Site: brandenburg
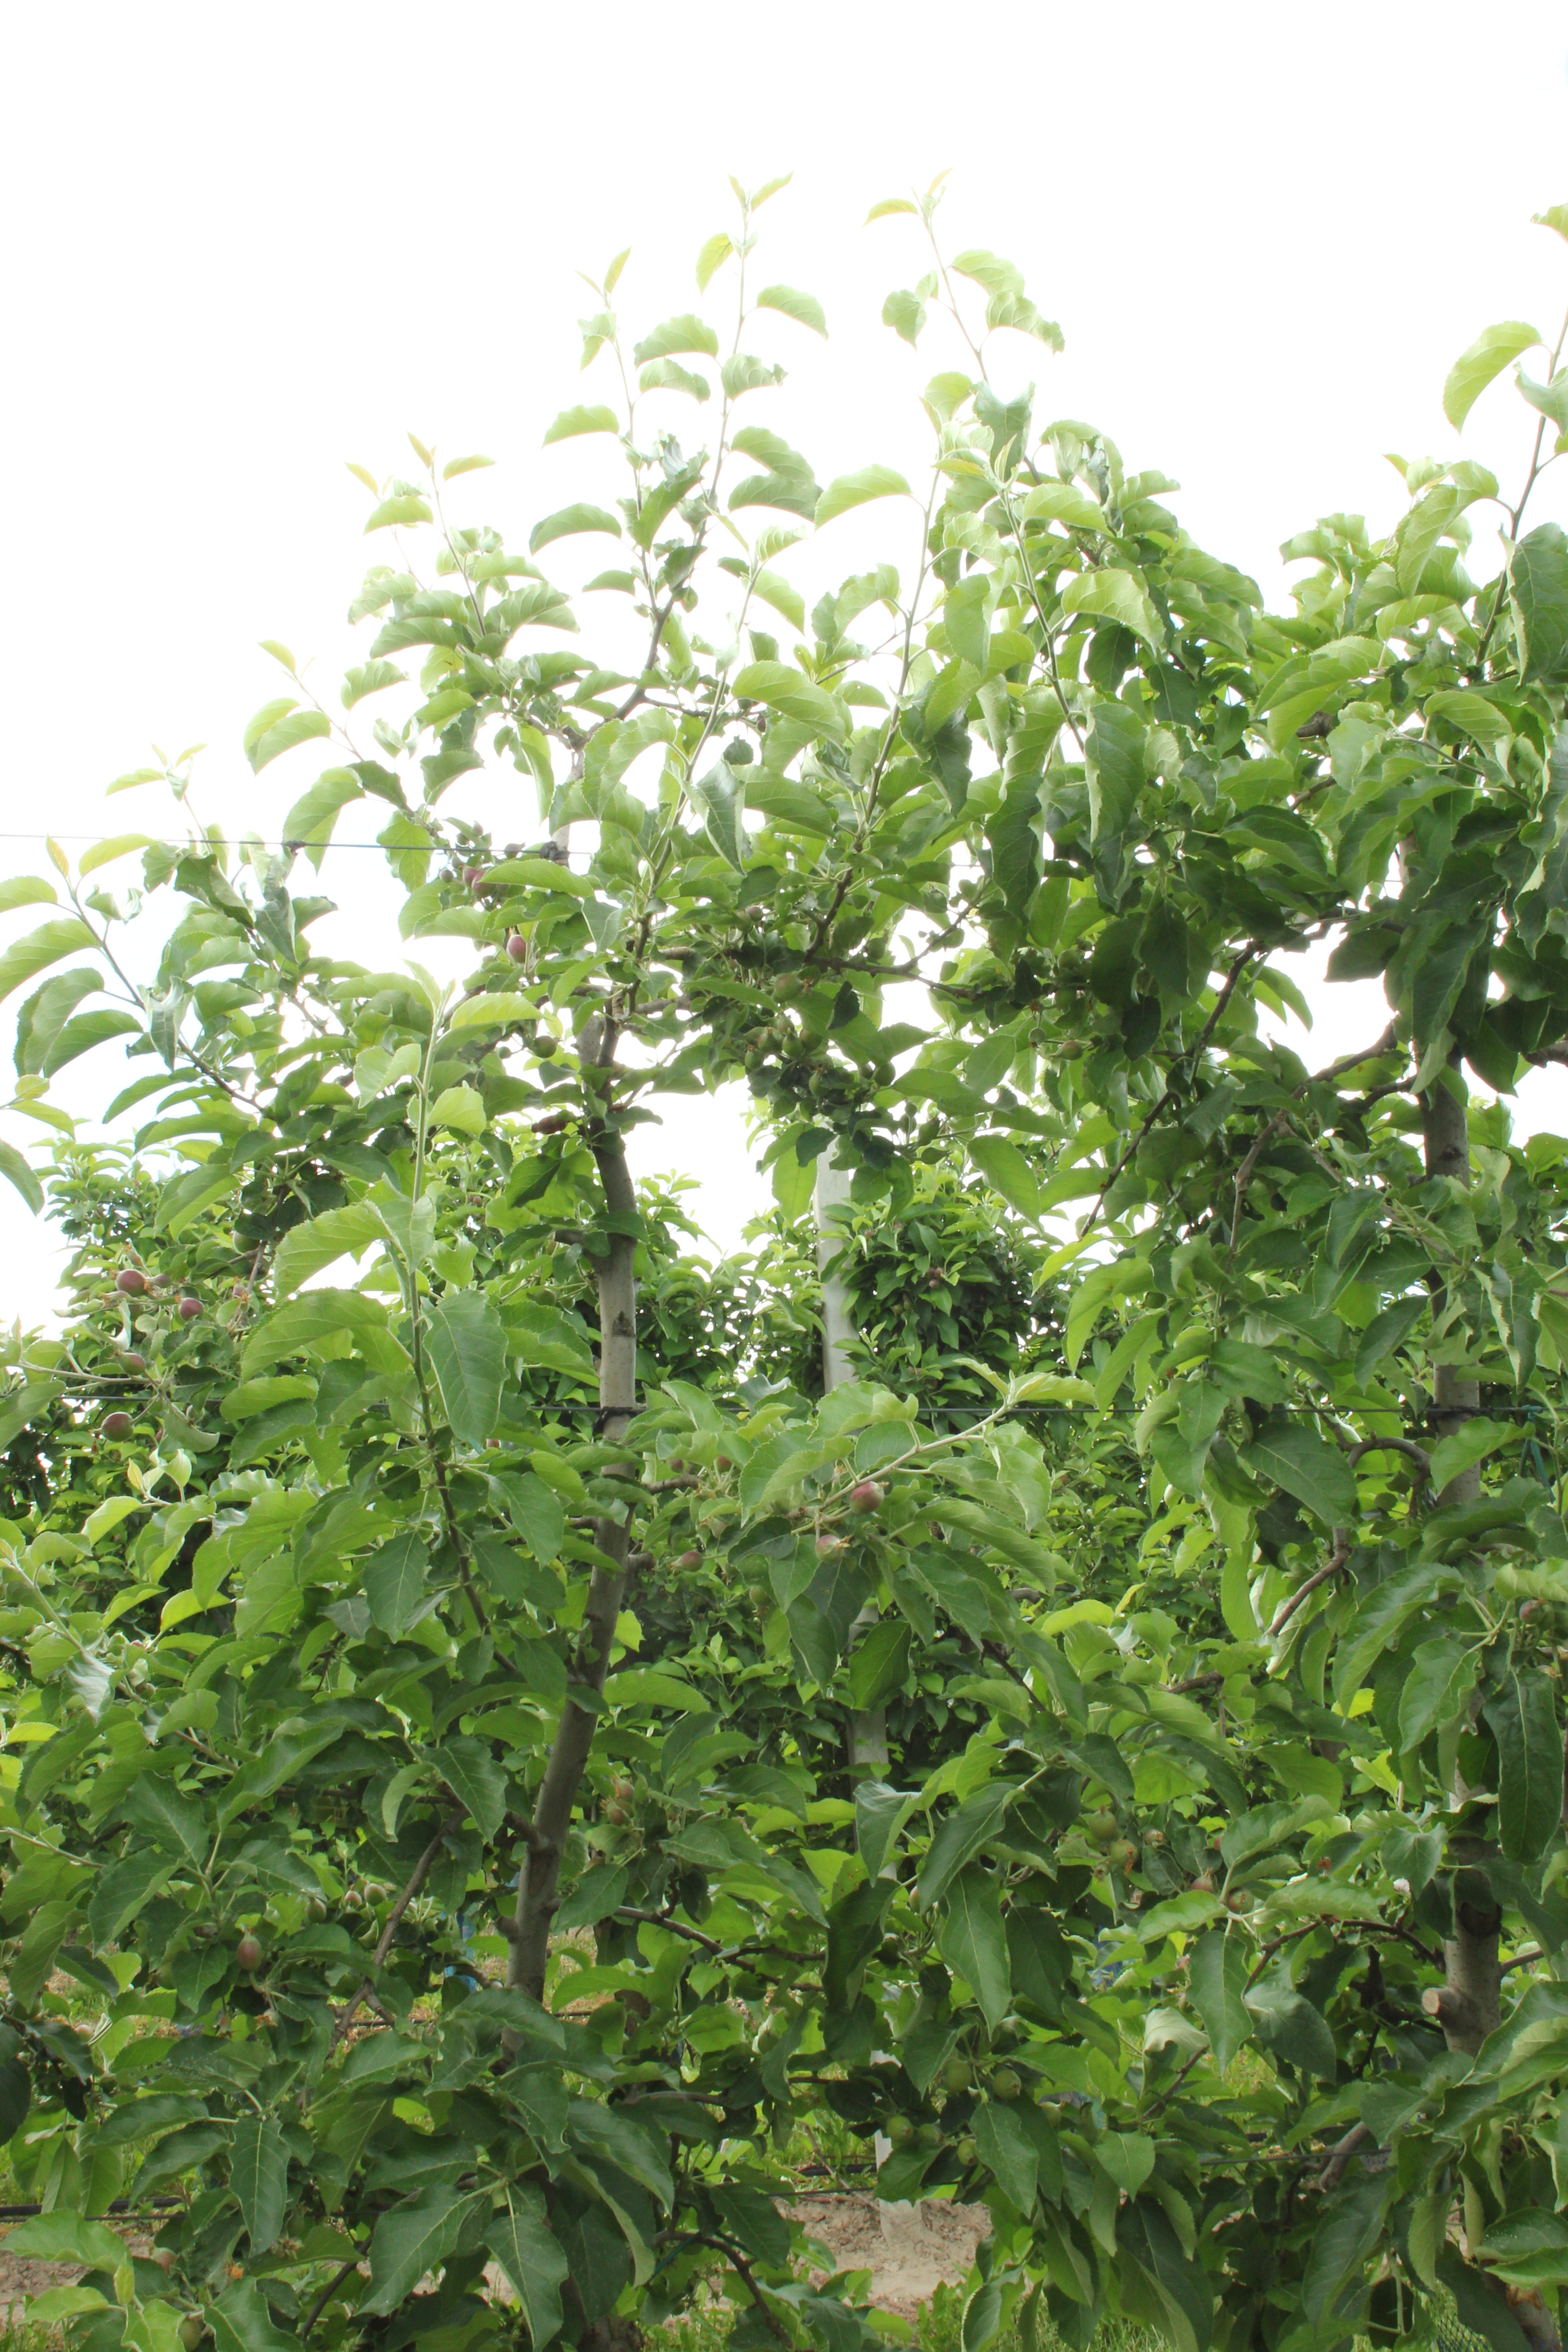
Growth stage (BBCH 72): Development of fruit